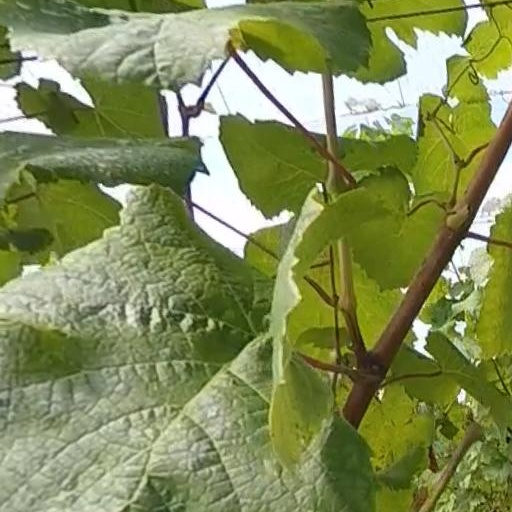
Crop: grape